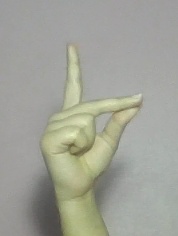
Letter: ta